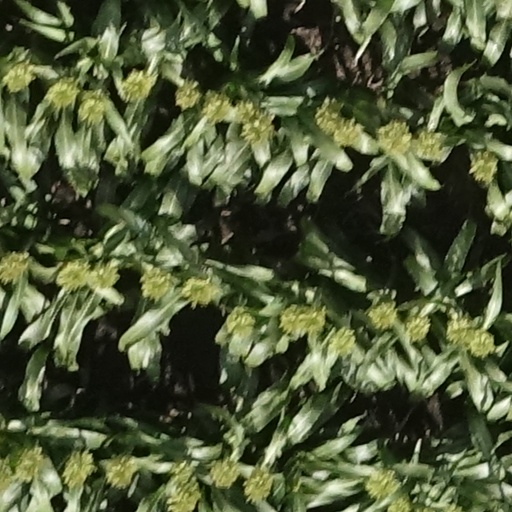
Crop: sorghum